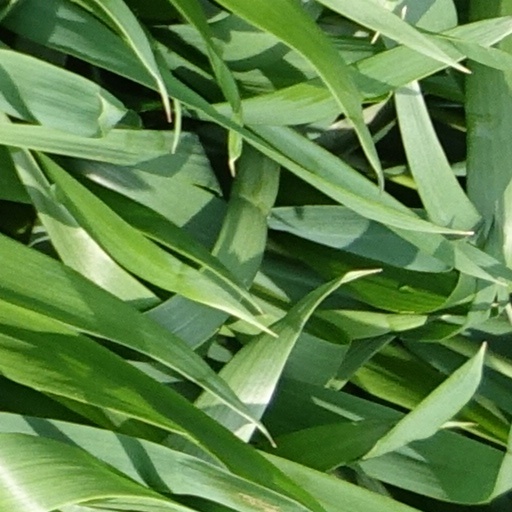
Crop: wheat